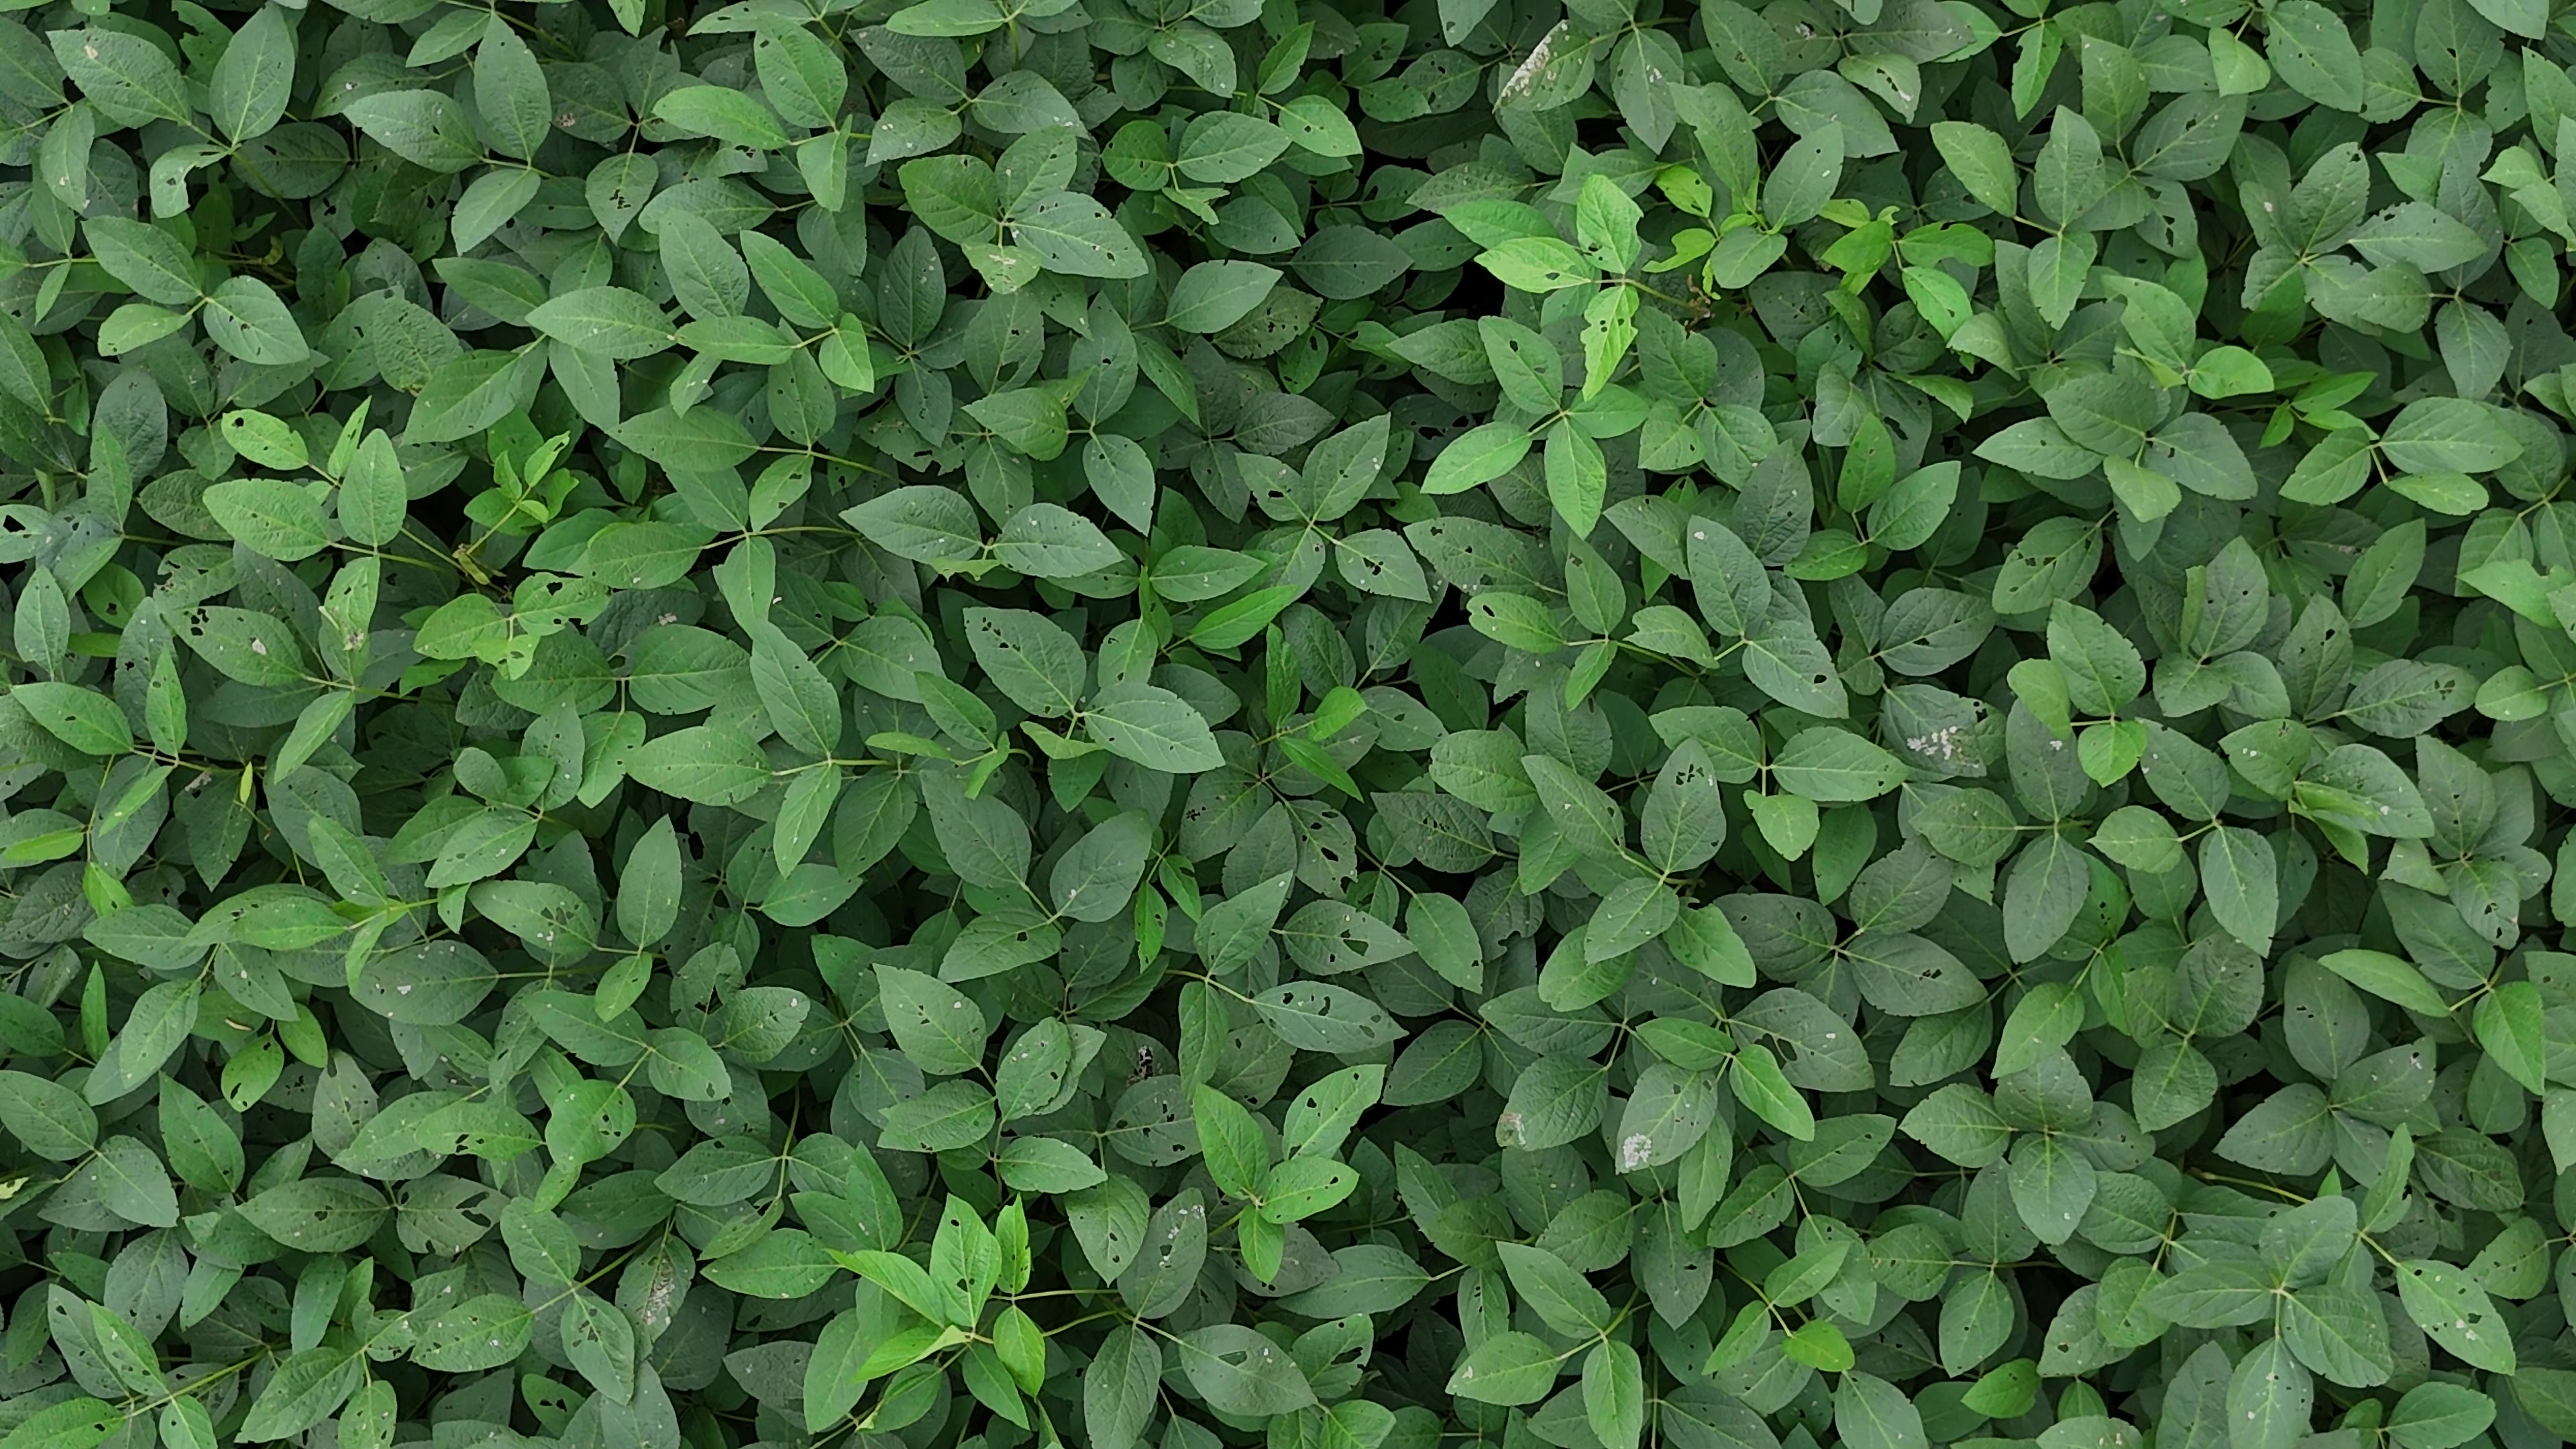
Label: Semilooper_Pest